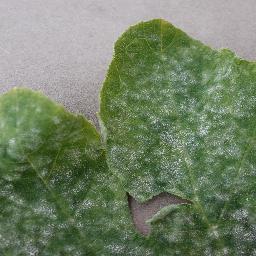
Label: Squash___Powdery_mildew